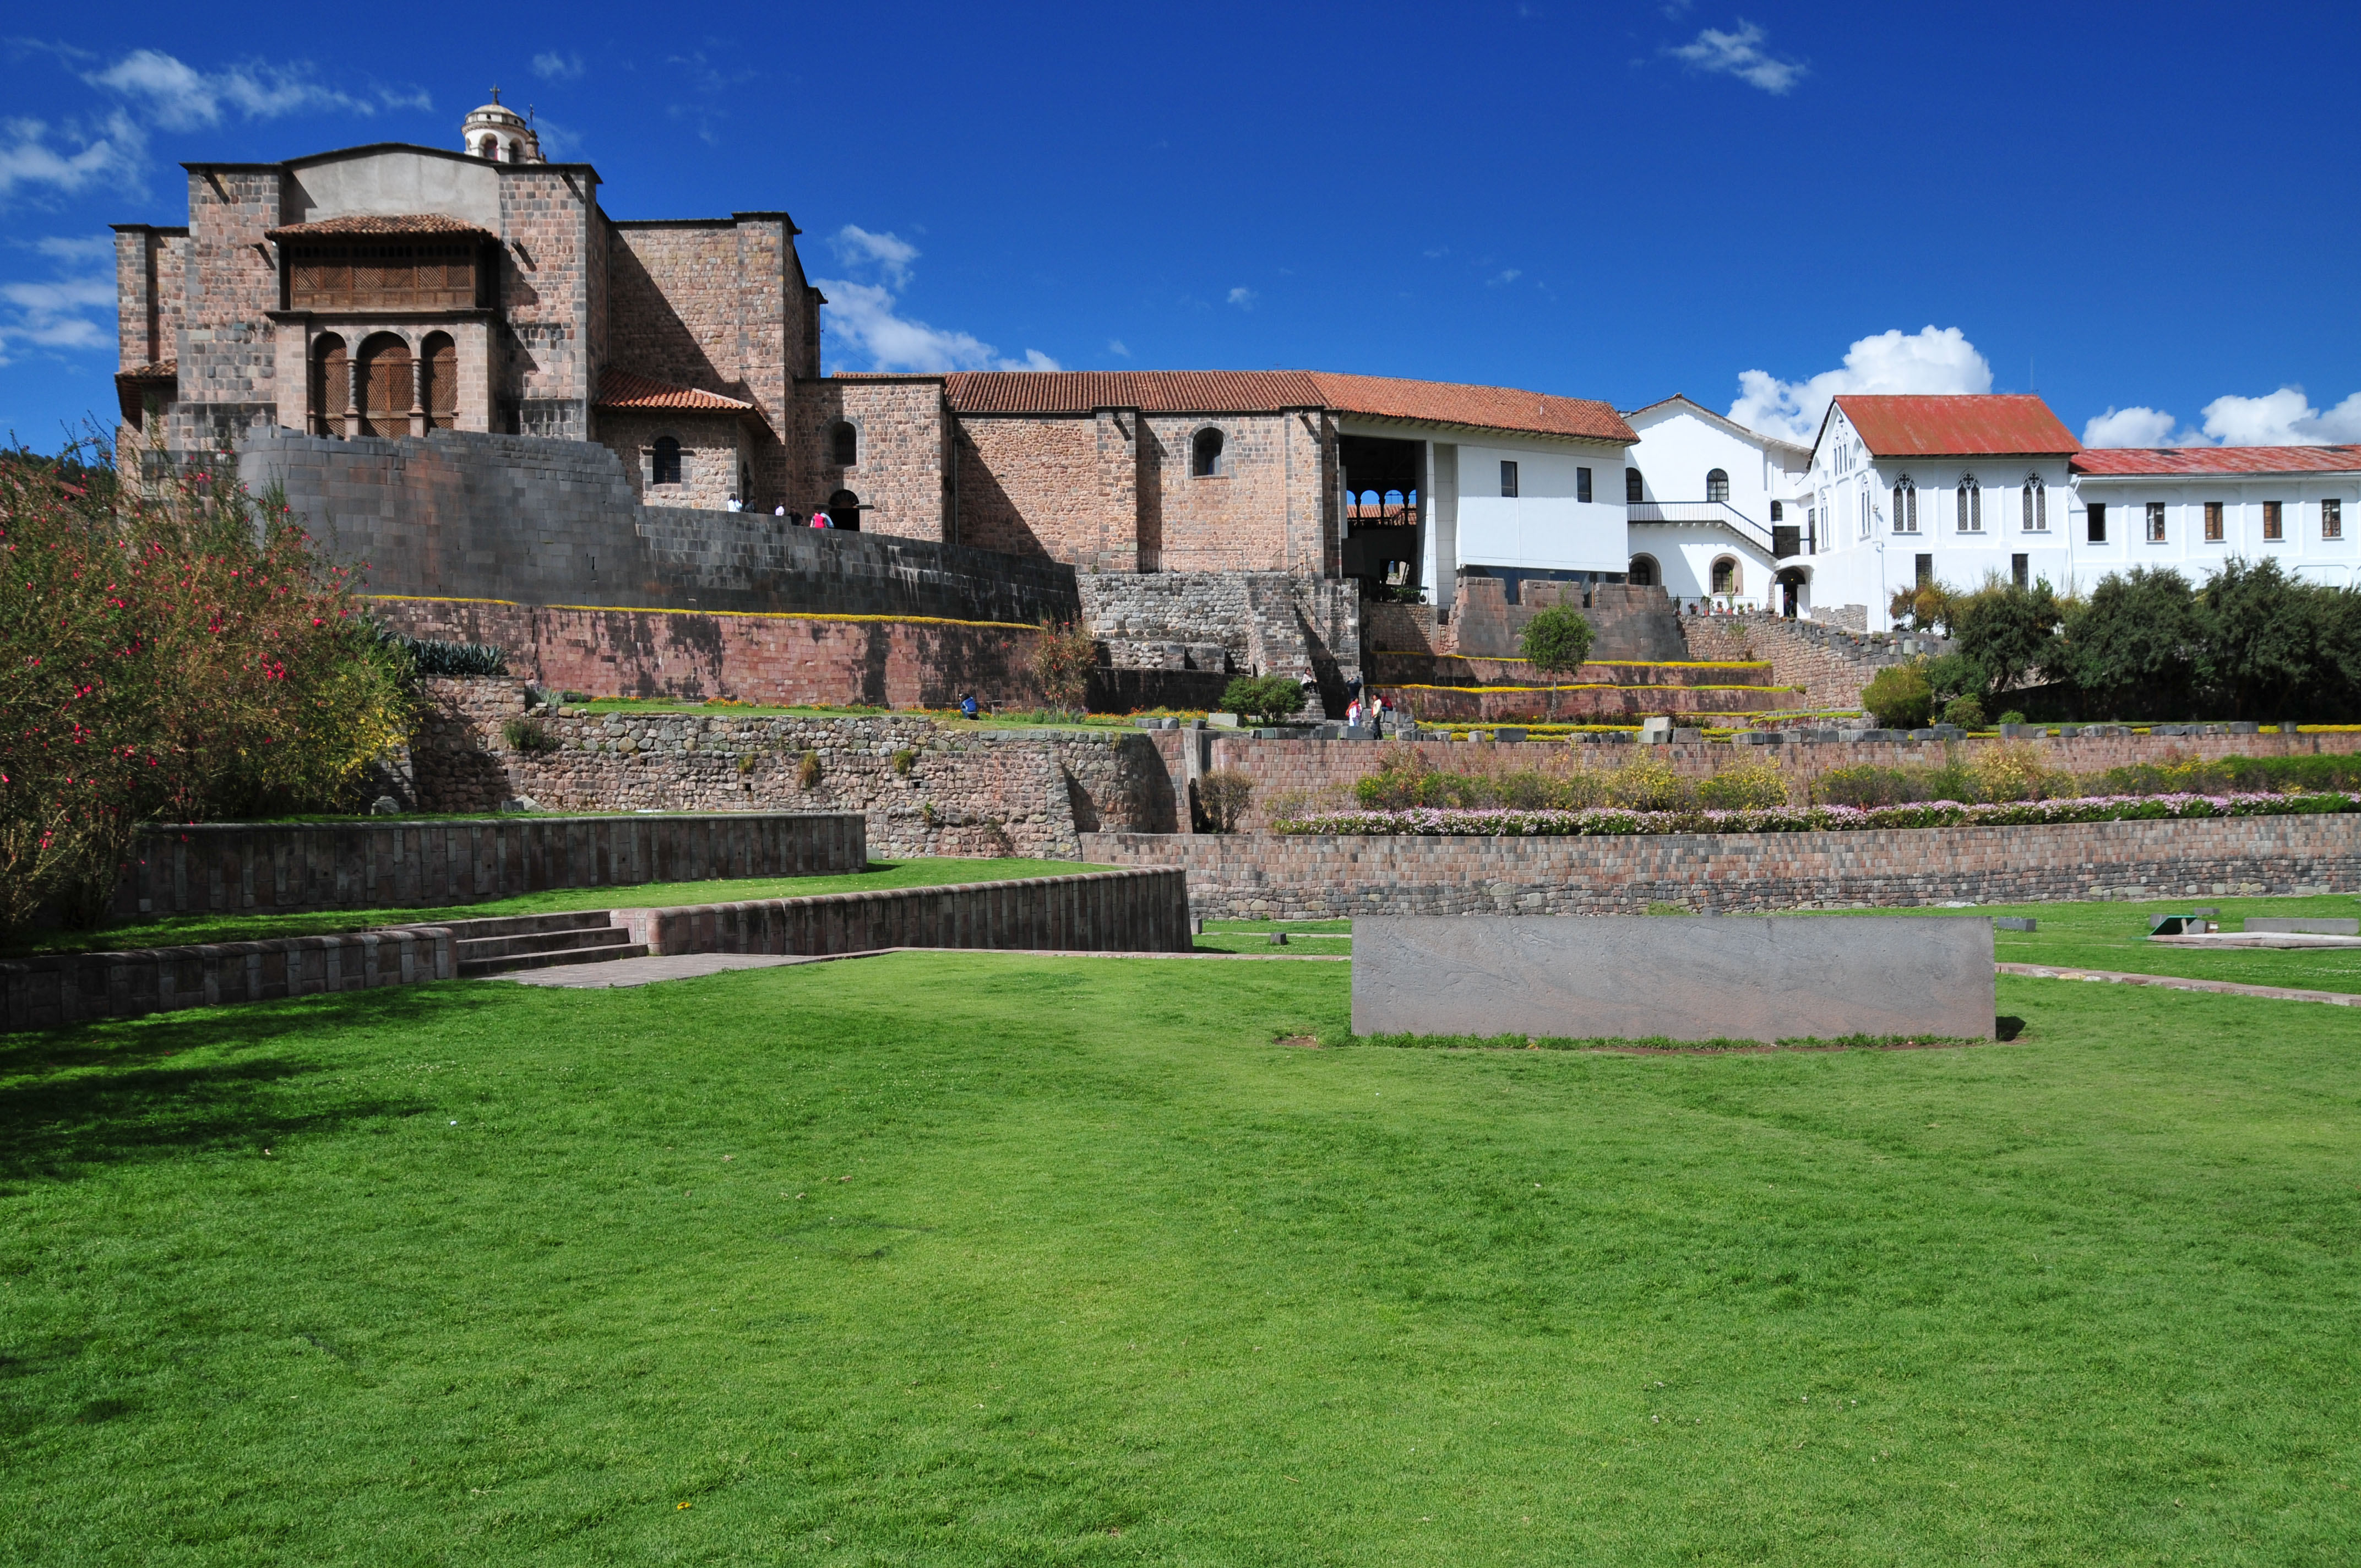
lawn, villa, mansion, building, chateau, property, nikon, peru, estate, d300, stately home